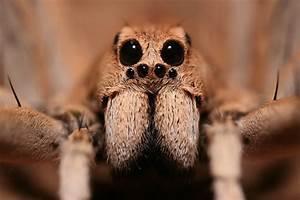
spider